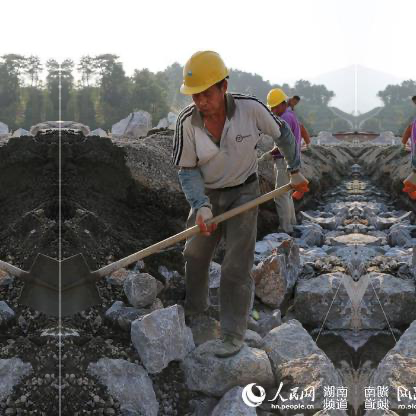
Objects in the image:
label: helmet
label: helmet